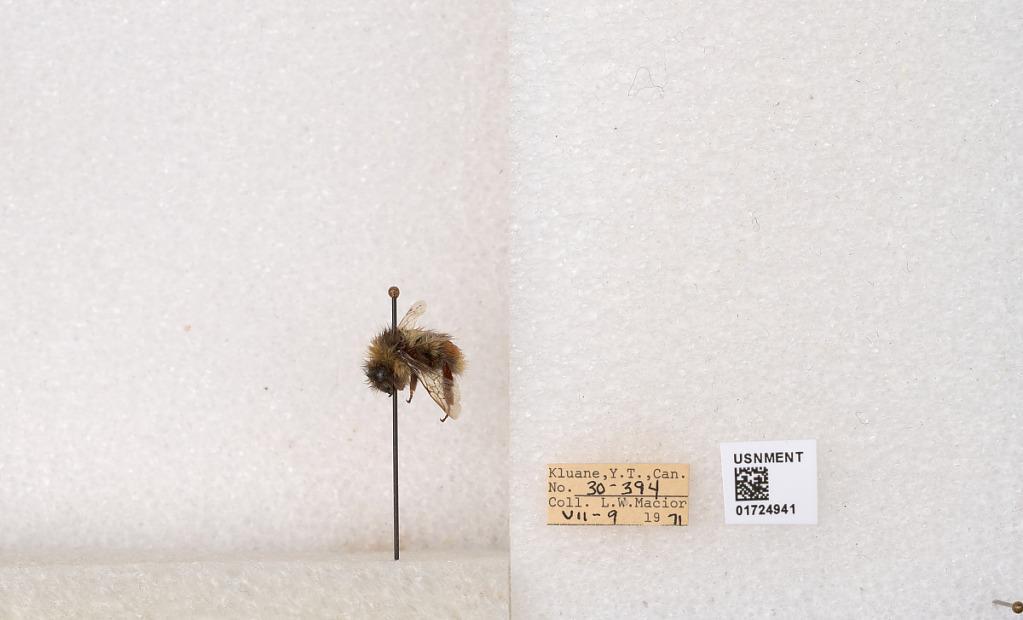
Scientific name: Bombus (Pyrobombus) sylvicola Kirby
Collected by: L. Macior
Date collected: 1971-7-9
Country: Canada
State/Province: Yukon Territory
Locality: Kluane National Park and Reserve
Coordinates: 60.7493, -139.504